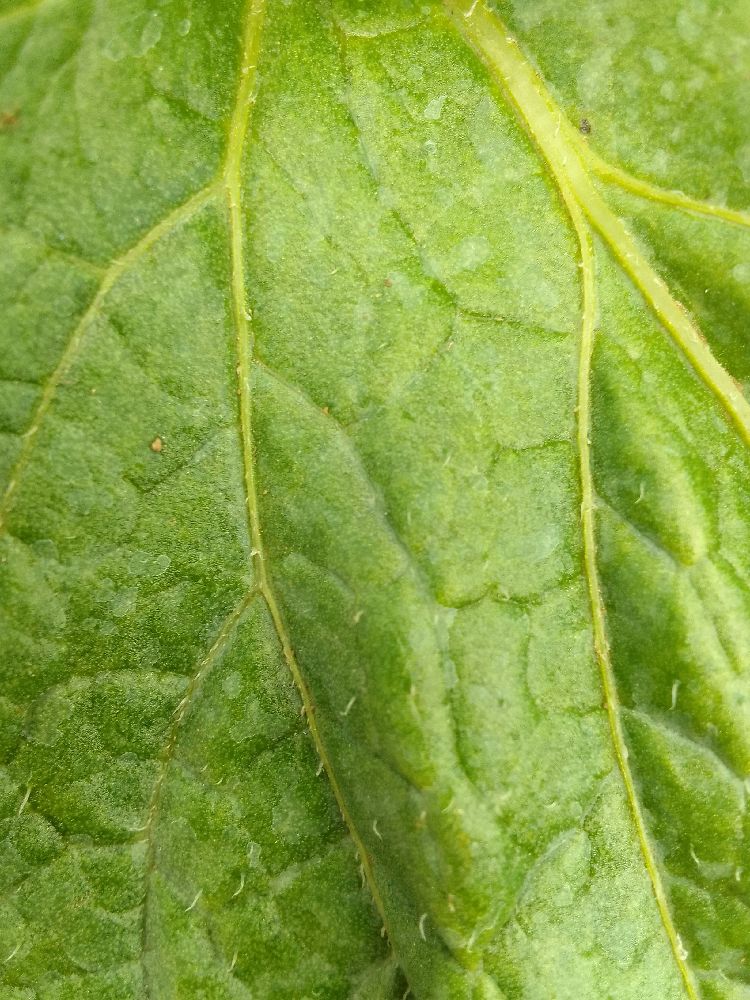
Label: Healthy